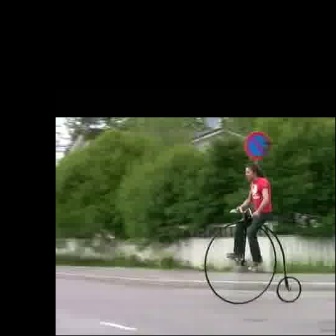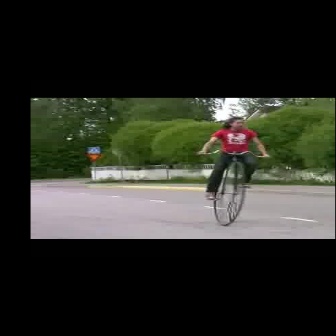
  Please identify the target specified by the bounding box [203,205,301,303] in the first image and locate it in the second image. Return the coordinates in [x_min,y_min,x_max,y_max] format.
Answer: [193,148,270,225]